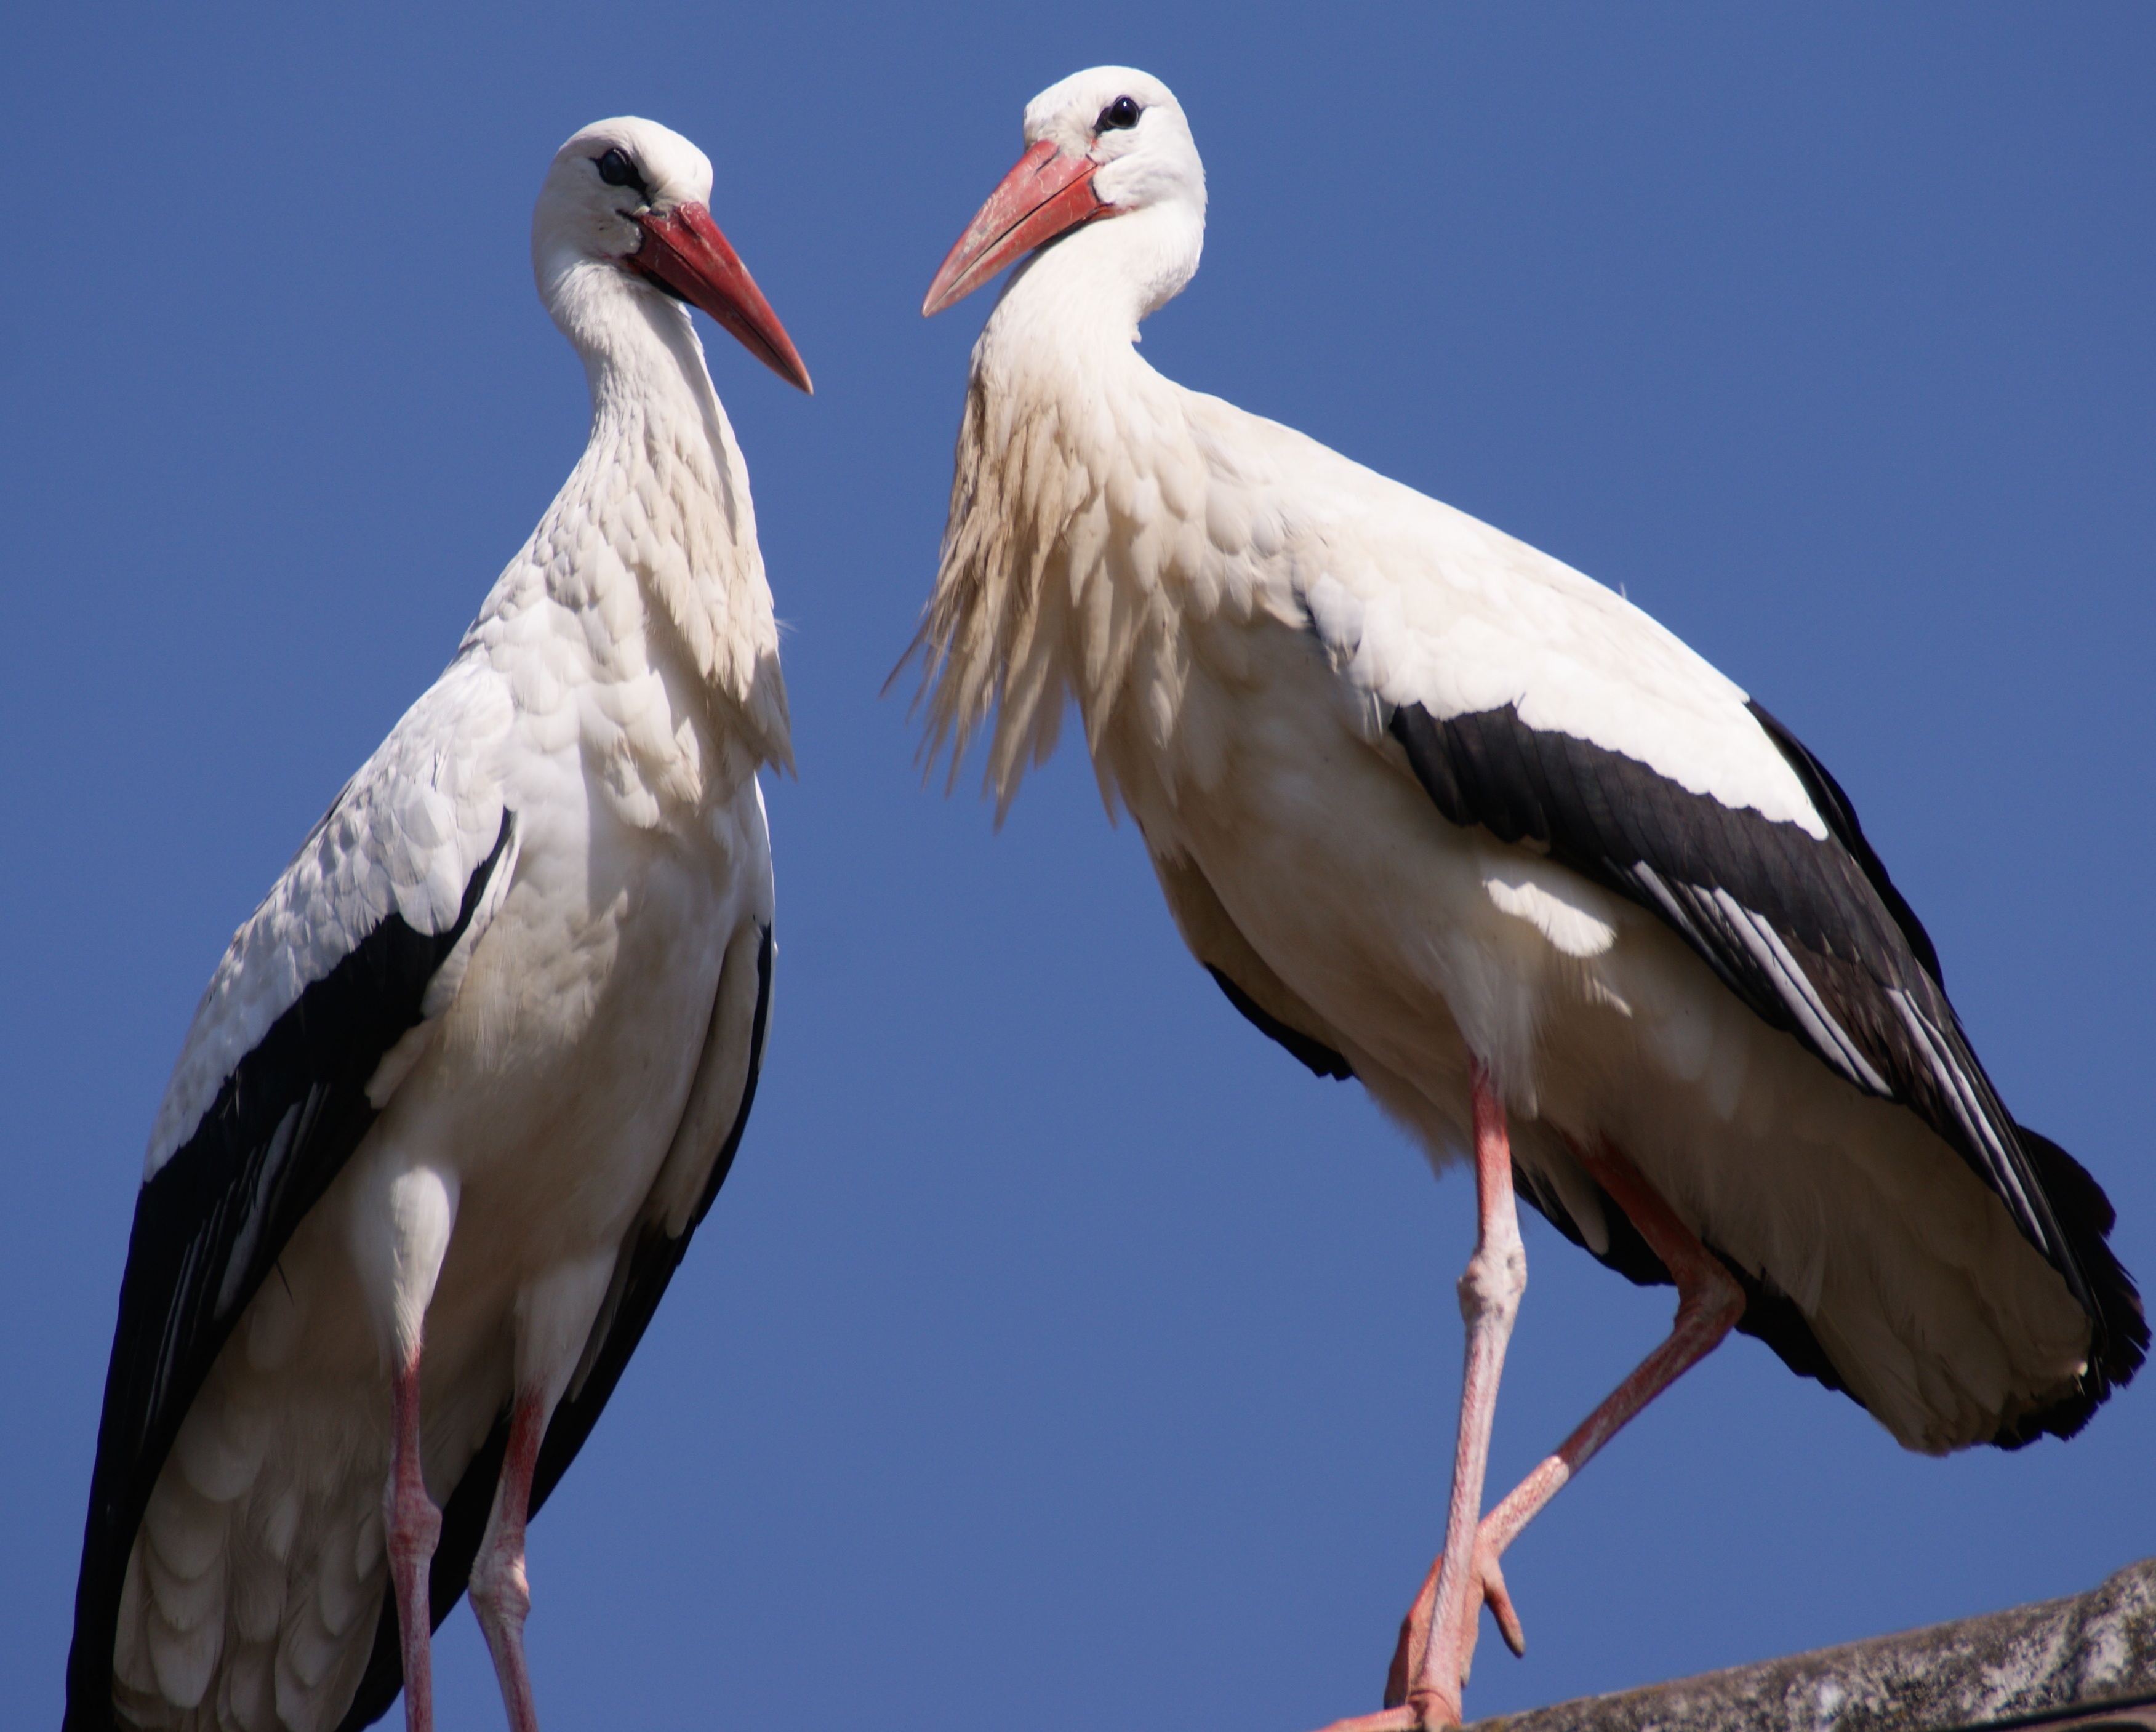
nature, bird, wing, roof, fly, wildlife, beak, fauna, stork, plumage, birds, vertebrate, bill, nest, ibis, white stork, storks, storchennest, ciconiiformes, crane like bird